NBCSN

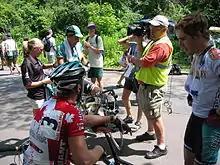
OLN interview with John Lieswyn after he won the Stillwater, Minnesota, Criterion in 2005

In May 2005, ESPN rejected a $60 million offer to renew its broadcasting contract with the National Hockey League (NHL) into the 2005–06 season, and the league rejected its alternate proposal for a revenue sharing agreement similar to the one it had established with NBC. With the NFL also shopping a new late-season package of Thursday and Saturday night games to potential broadcasters, speculation began to emerge that Comcast would bid on the new NHL contract as its first step to transforming OLN into a mainstream sports channel that could compete with ESPN. Comcast had already been involved in NHL broadcasting; at the time, it owned majority control of the Philadelphia Flyers, and four Comcast SportsNet regional sports networks.